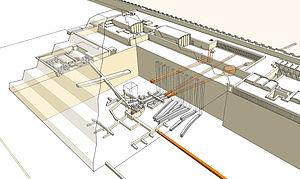
Mise en perspective des découvertes effectuées par la mission lettone de Saqqarah, à l'aide des informations transmises par le directeur Bruno Deslandes
Le complexe funéraire de Djéser, édifié sous le règne du roi Djéser, se situe à Saqqarah, en Égypte. Il est, dans l'histoire de l'architecture égyptienne, le second ouvrage édifié en pierre de taille. Il marque une évolution importante de l'architecture monumentale. En effet, le tombeau du roi prend, pour la première fois et après de multiples modifications, la forme d'une pyramide. Cette innovation marque la naissance d'un nouveau type de sépulture. Les éléments cultuels ainsi que l'enceinte à redans représentent l'aboutissement d'une architecture évoluant depuis la IIᵉ dynastie.